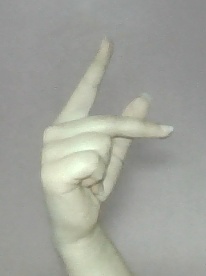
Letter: dha